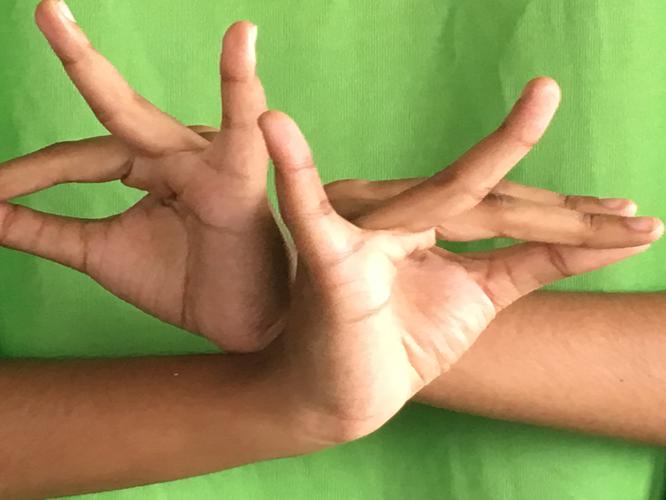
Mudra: Katakavardhana
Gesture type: double_hand